Isabelline (architectural style)

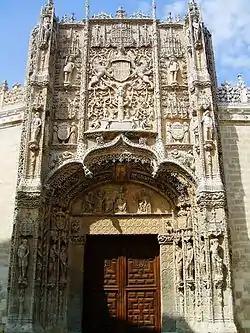
Facade of the Colegio de San Gregorio, Valladolid

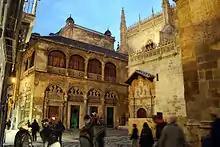
Royal Chapel of Granada

The Isabelline style, also called the Isabelline Gothic, or Castilian late Gothic, was the dominant architectural style of the Crown of Castile during the reign of the Catholic Monarchs, Queen Isabella I of Castile and King Ferdinand II of Aragon in the late-15th century to early-16th century. The Frenchman Émile Bertaux named the style after Queen Isabella.